Salasar Balaji Temple

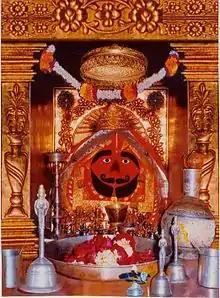
Idol of Lord Hanuman in the temple

Salasar Balaji Temple is a Hindu temple for the devotees of Hindu god Hanuman. It is located in the town of Salasar near Sujangarh, in Churu district of Rajasthan, India. The Hanuman Temple is situated right in the heart of Salasar town. Every year two big fairs are organized during the months of Chaitra (March–April) and Ashwin (September - October).